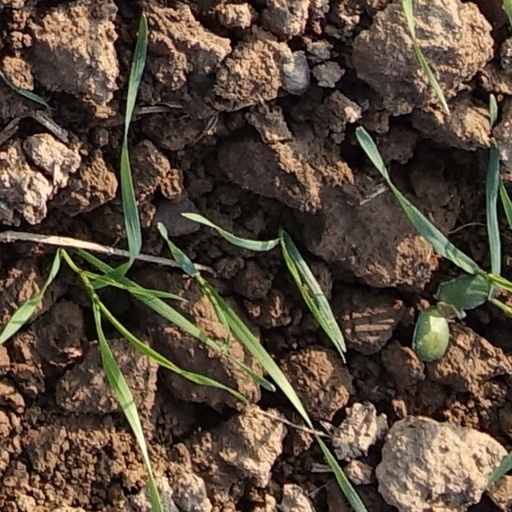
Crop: wheat